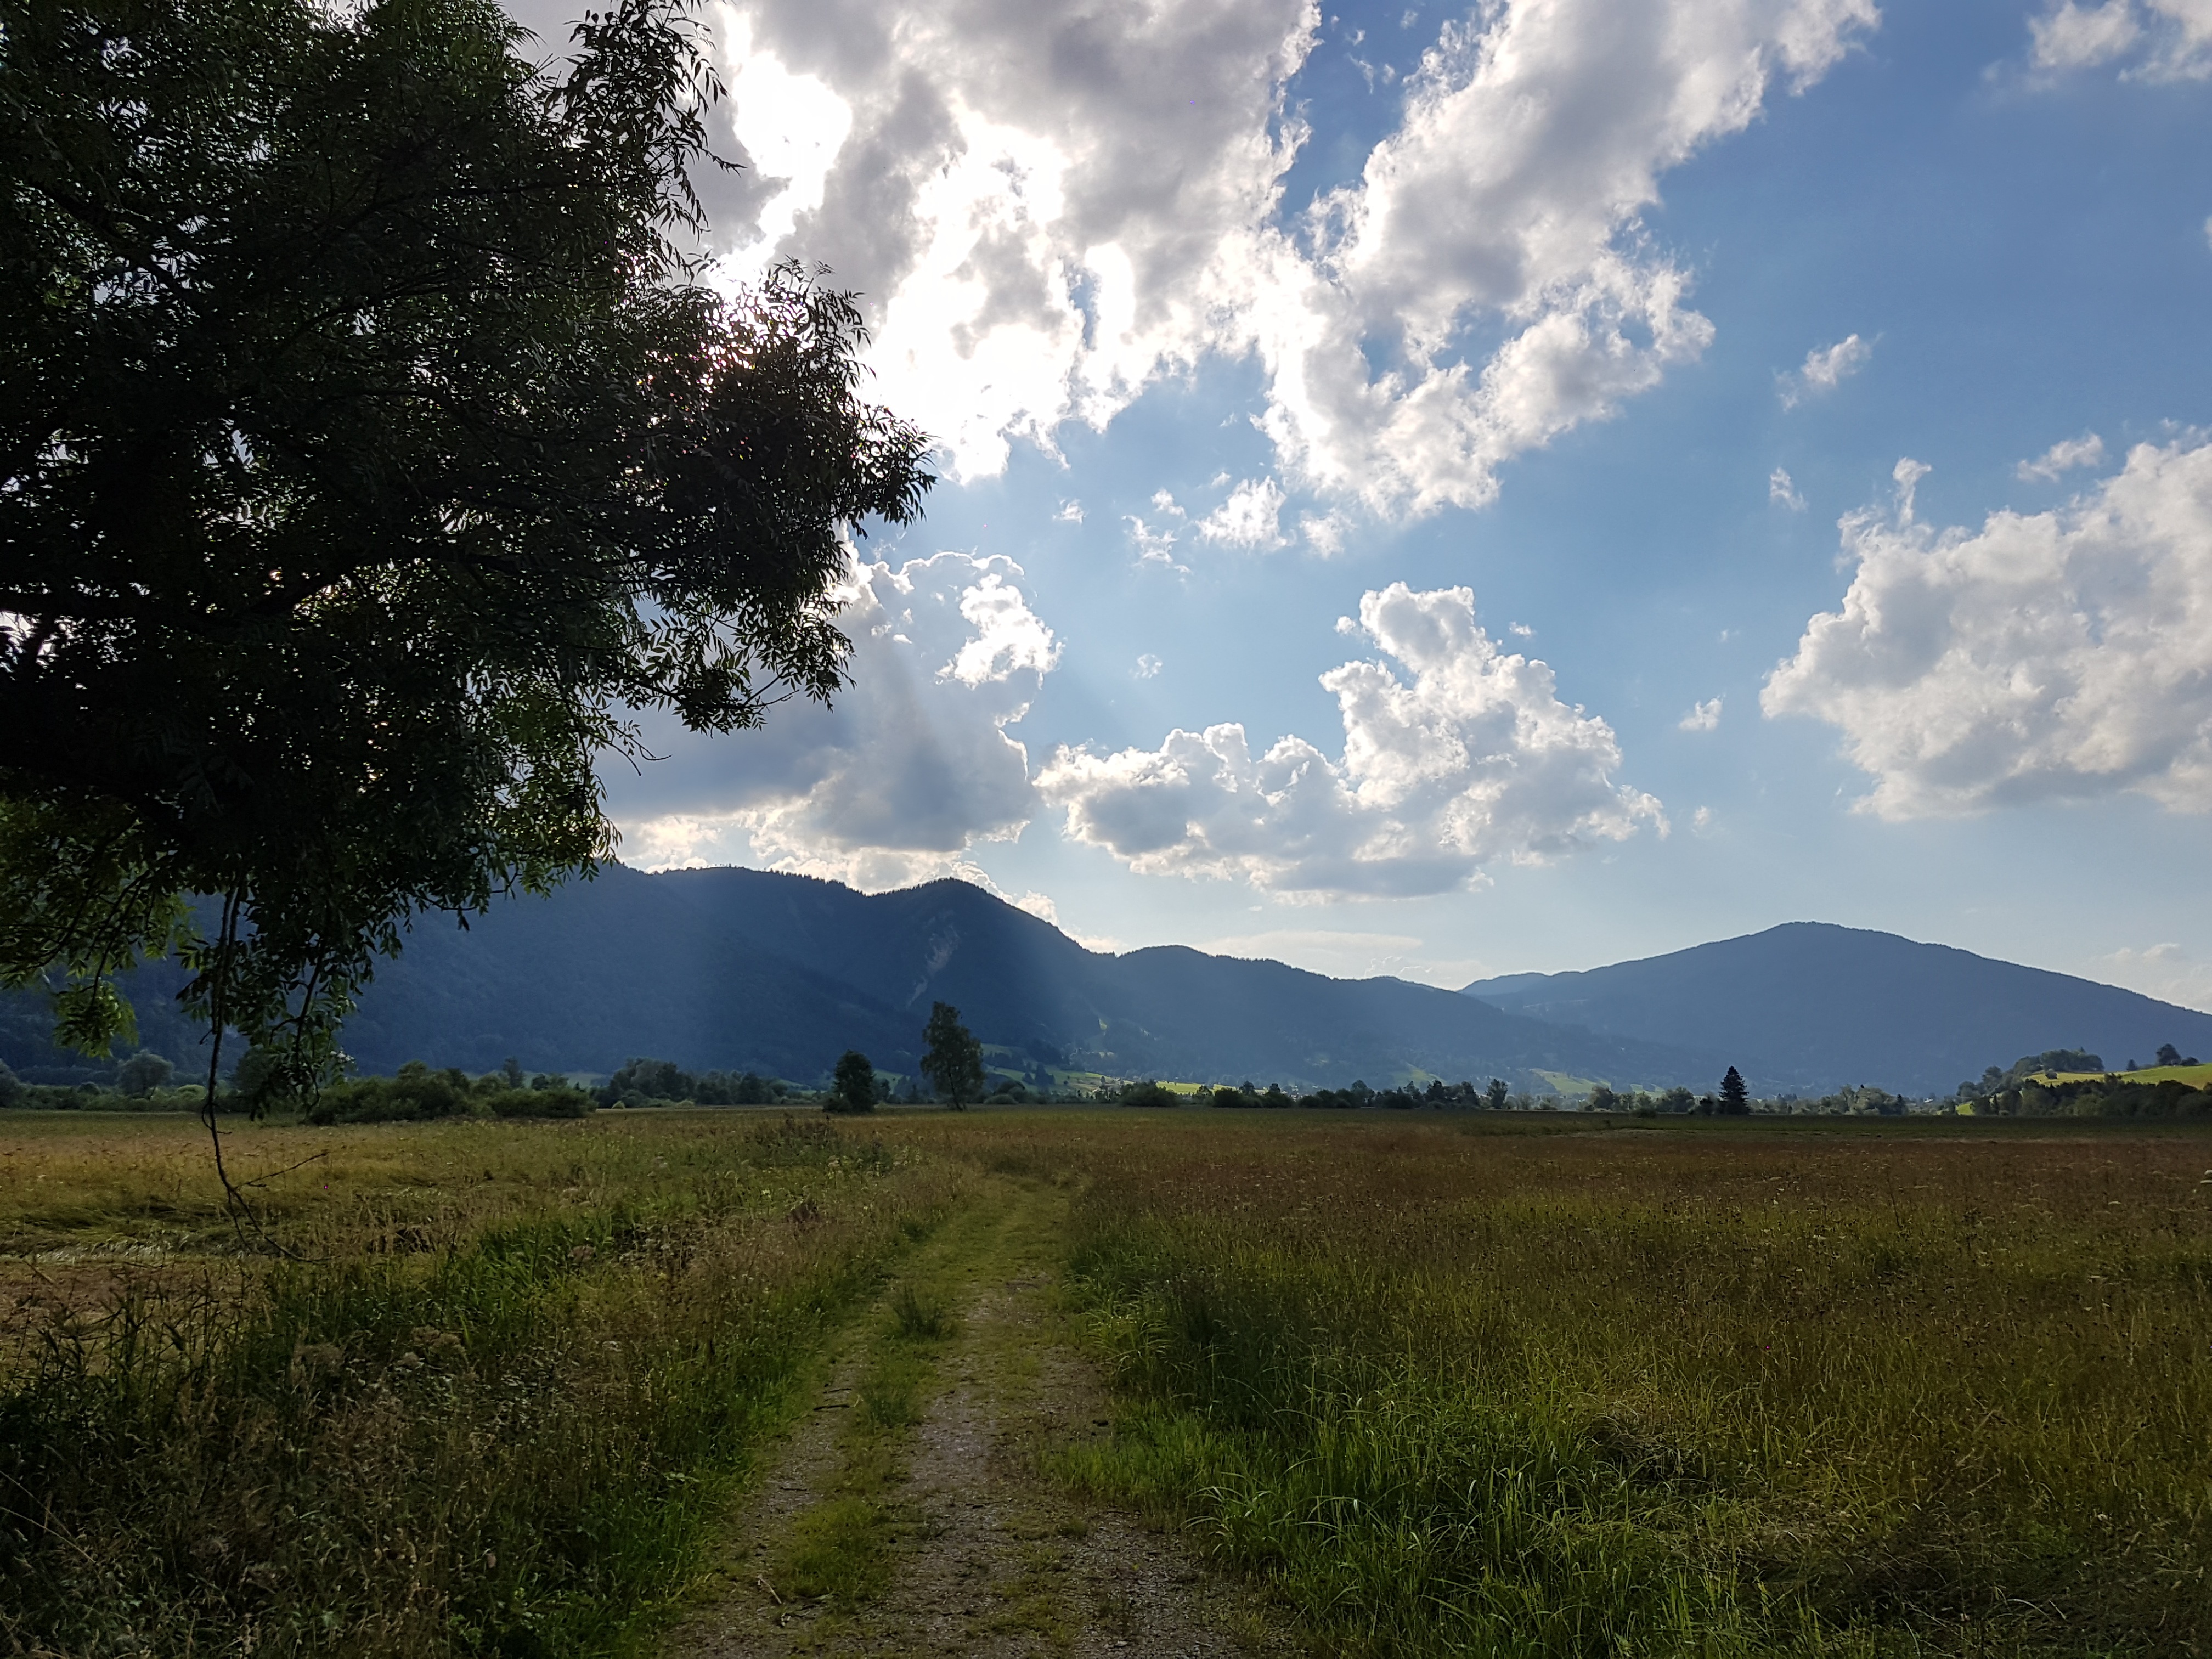
landscape, tree, nature, forest, grass, horizon, wilderness, mountain, cloud, sky, trail, field, meadow, prairie, sunlight, morning, hill, dawn, mountain range, panorama, pasture, alpine, lane, plain, aesthetic, clouds, moor, mountains, grassland, plateau, bavaria, habitat, ecosystem, rural area, foothills of the alps, natural environment, geographical feature, atmospheric phenomenon, mountainous landforms